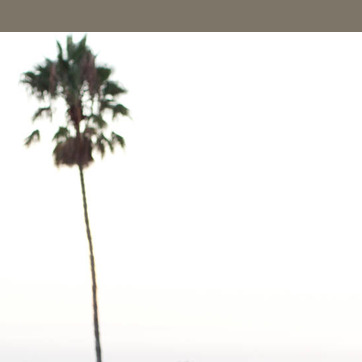
Material: sky